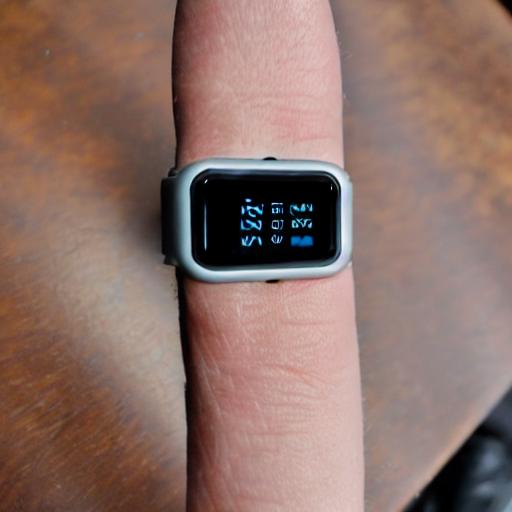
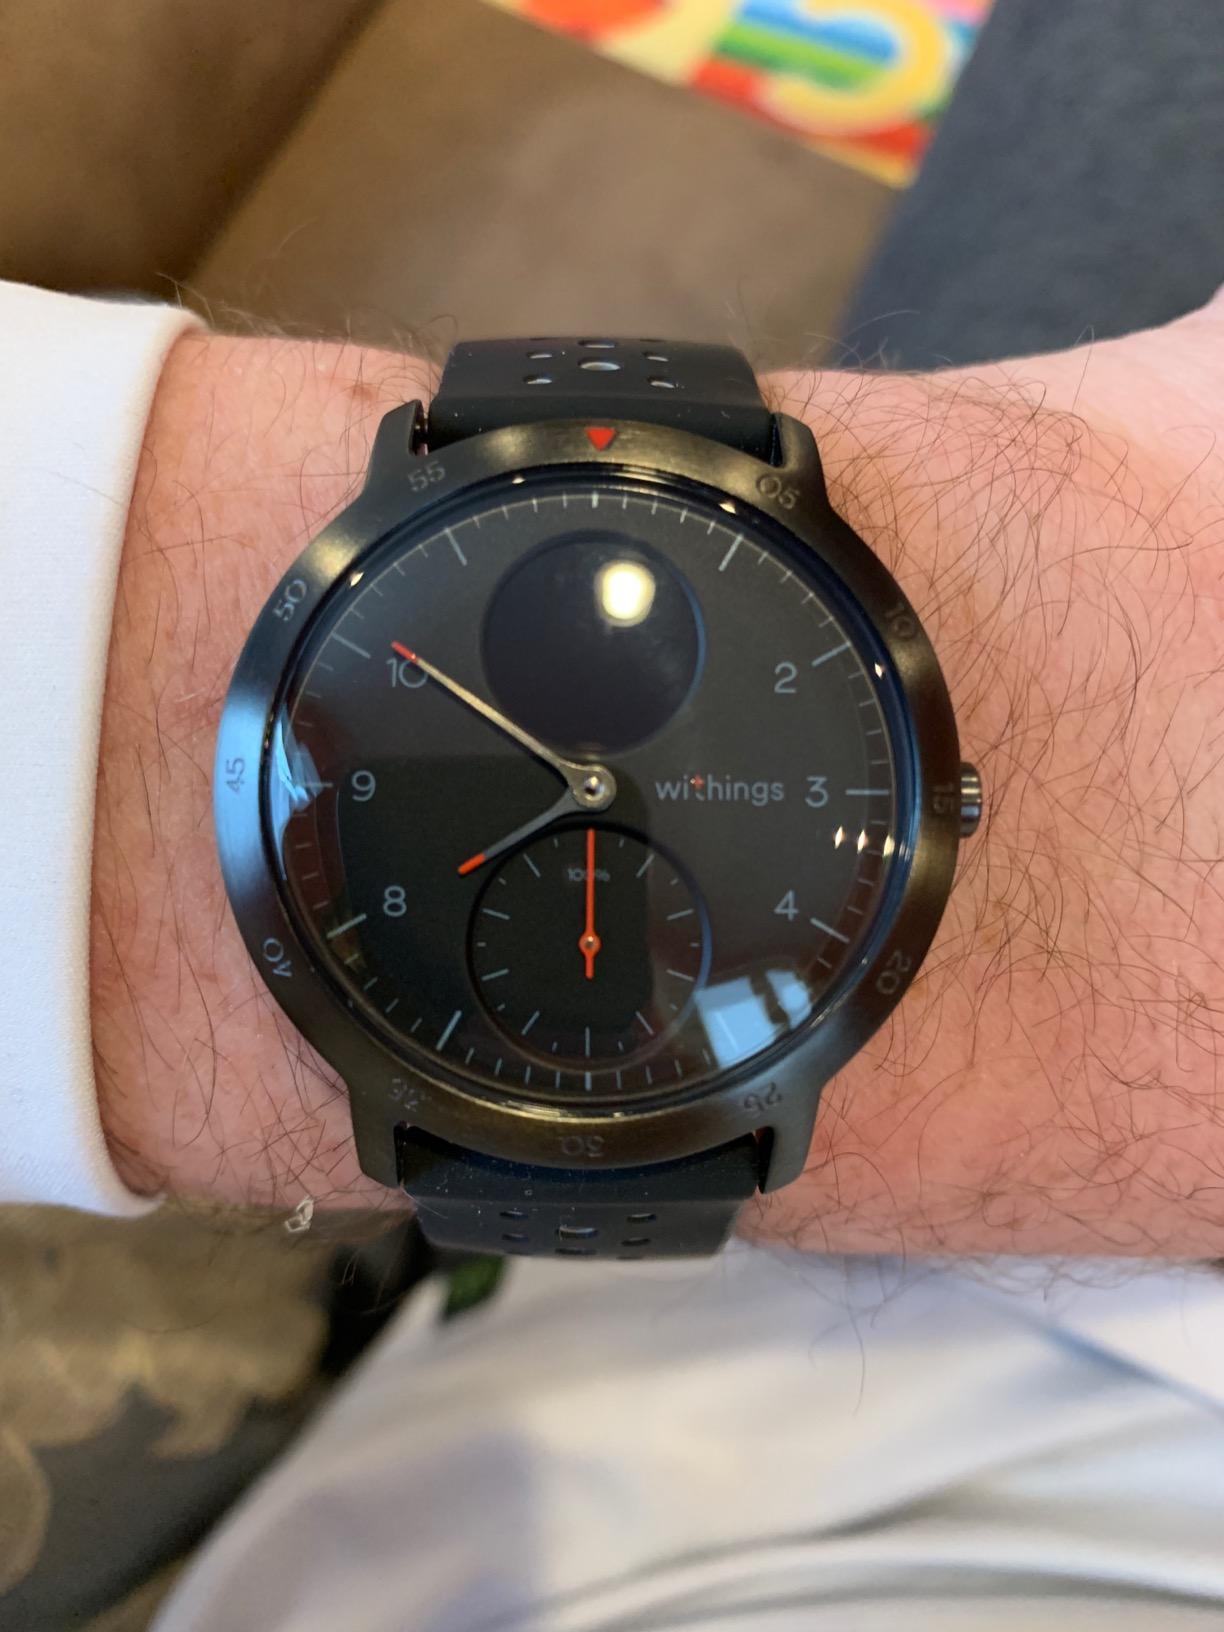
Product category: smartwatch
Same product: no